Question: Please indicate a possible affordance area of cup that can be used for holding
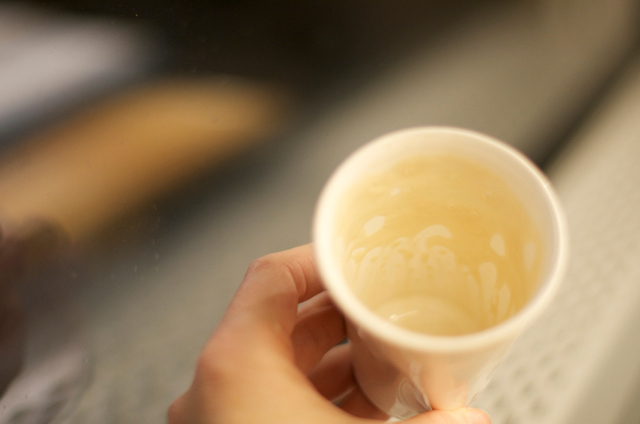
Answer: [287.5, 109, 578.5, 424]